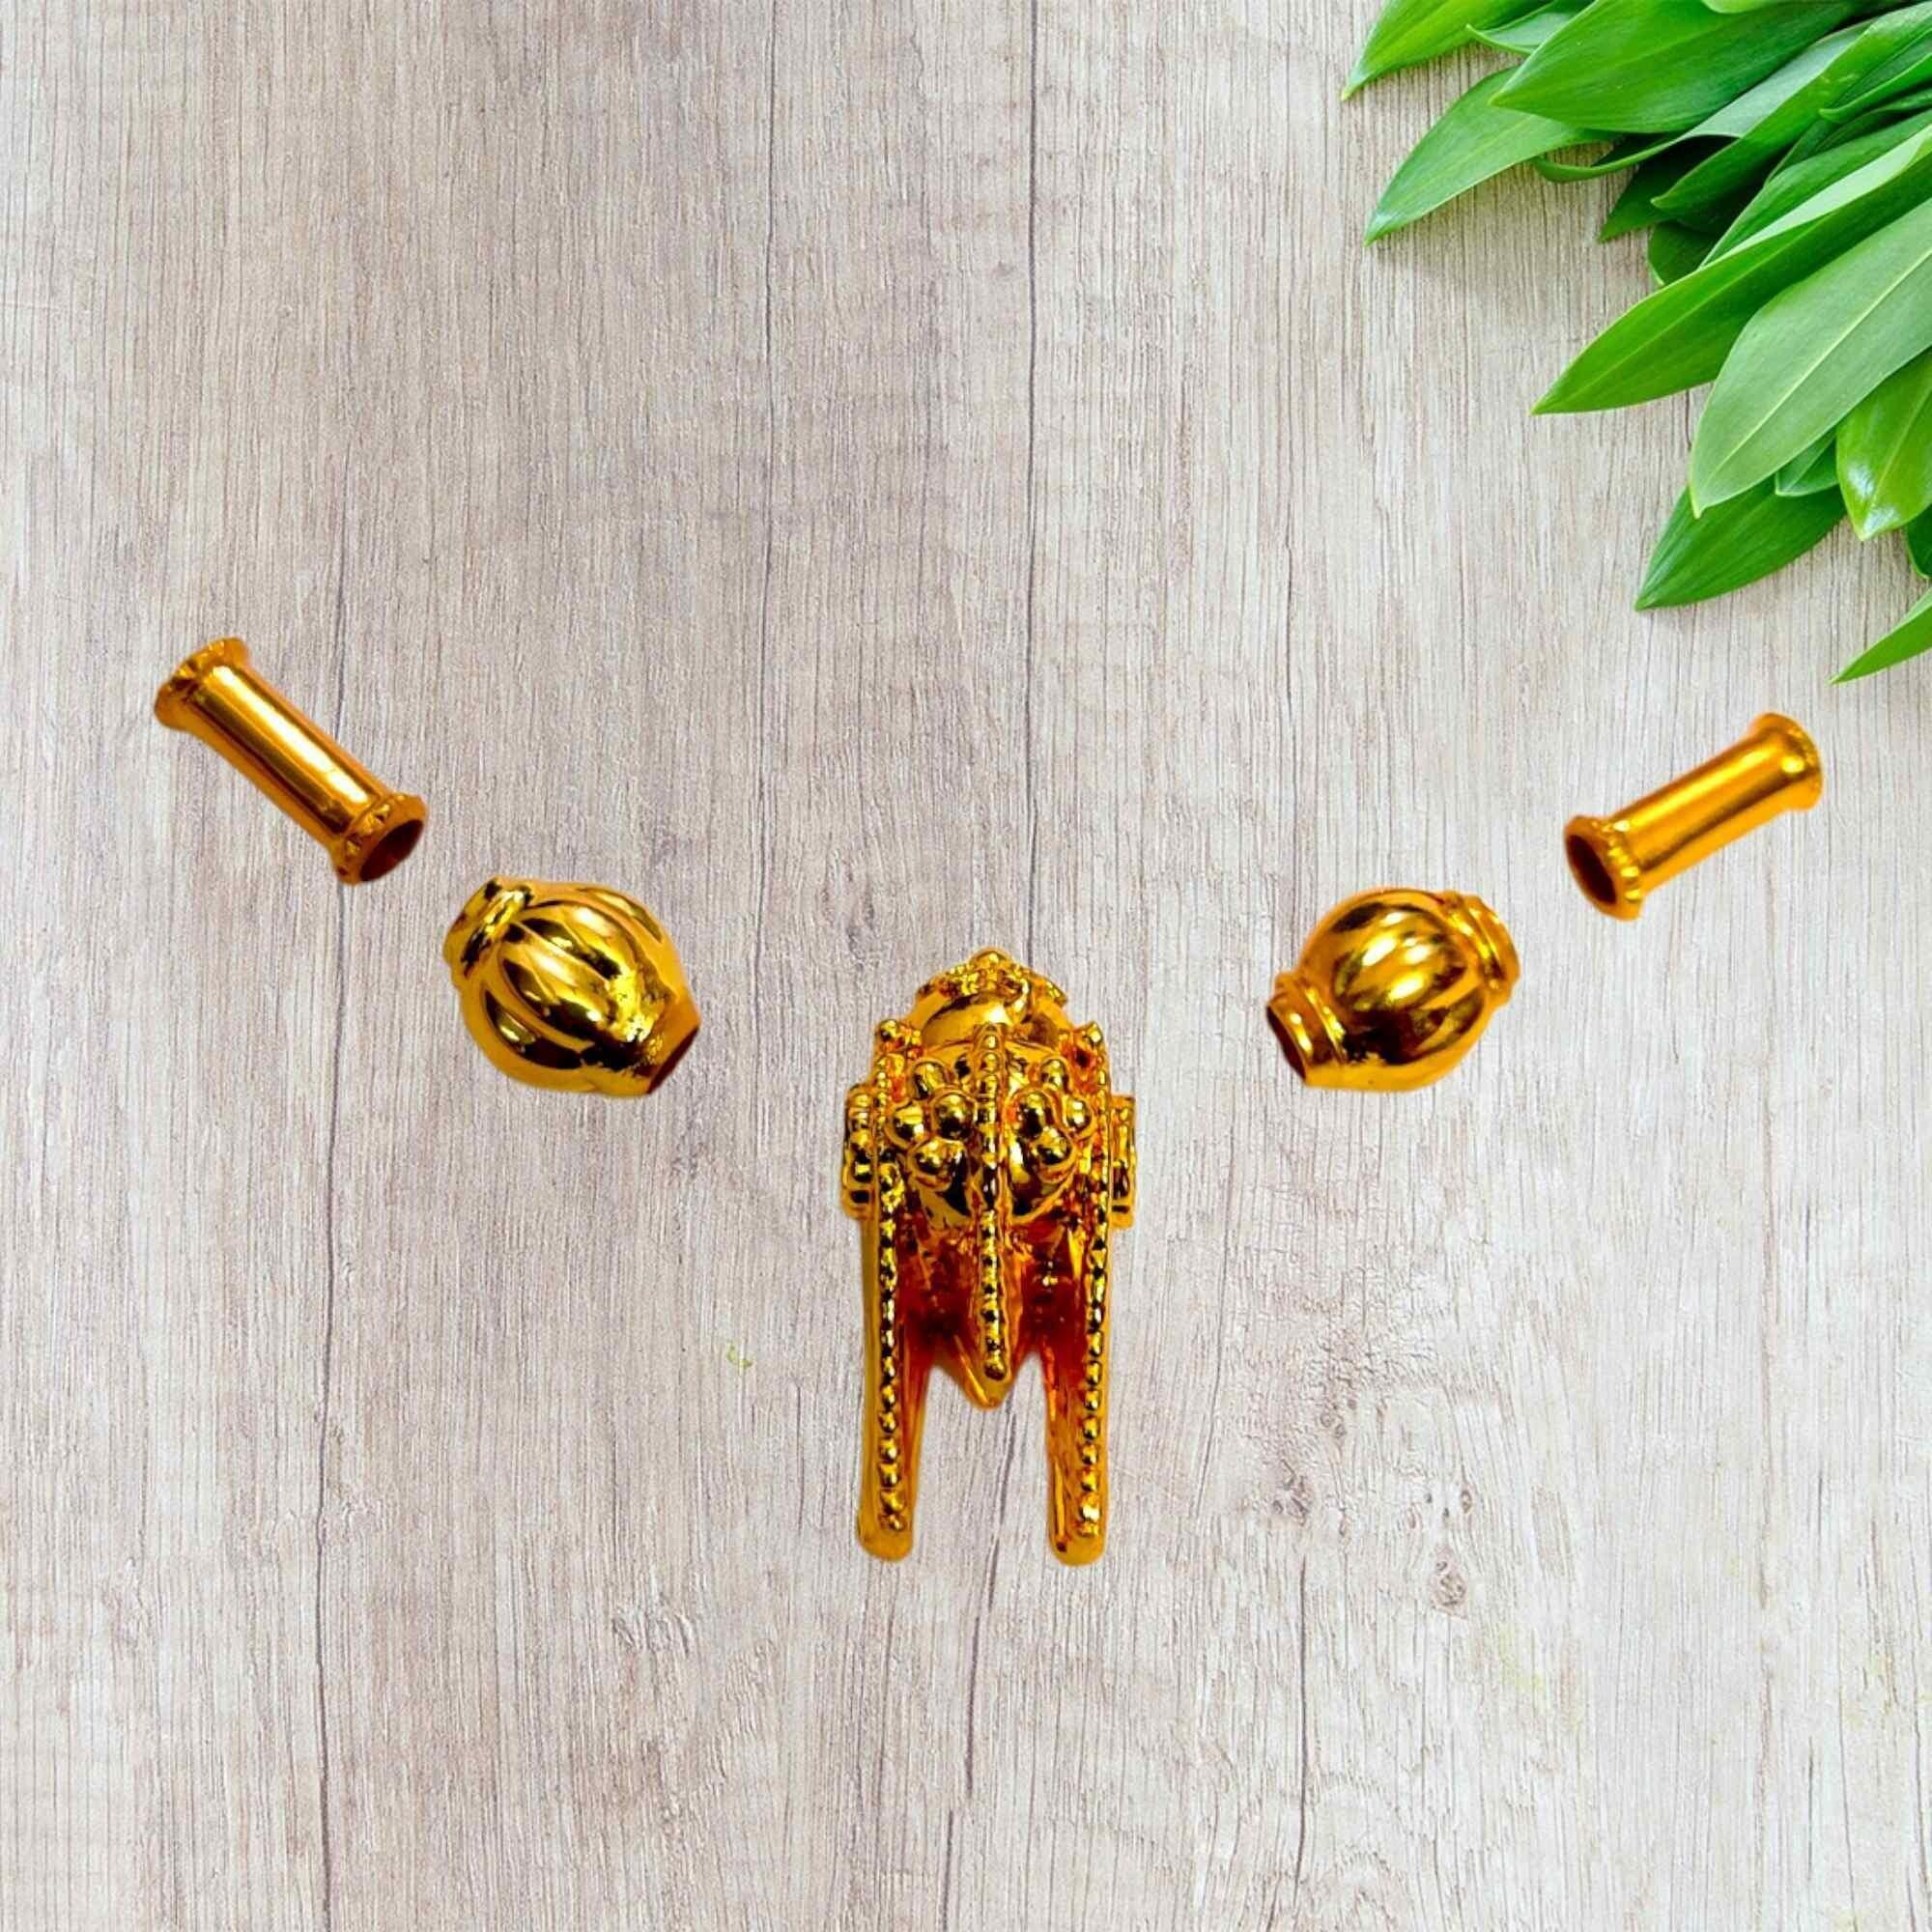
TGS GOLD COVERING Thali Urukal Mangalsutra set Mangalyam for Womens
Type: Necklaces & Pendants
Brand: TGS GOLD COVERING
Price: Rs. 410
TGS GOLD COVERING Thali Urukal Mangalsutra set Mangalyam for Womens